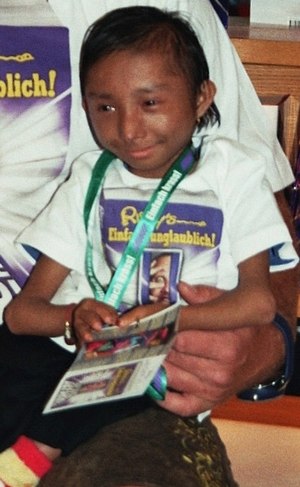
Khagendra Thapa Magar
Khagendra Thapa Magar, søn af Rup Bahadur og Dhana Maya Thapa Magar, var med sin højde på 67,08 cm i en periode den korteste mand i verdenen.